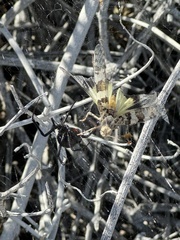
Species: Lactrodectus_hesperus